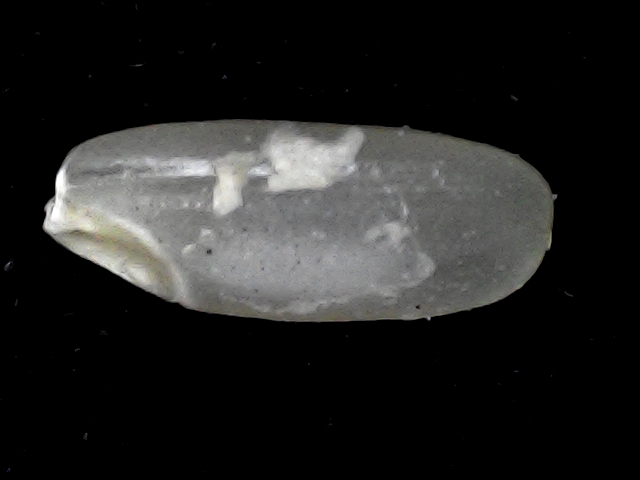
Rice variety: BR22